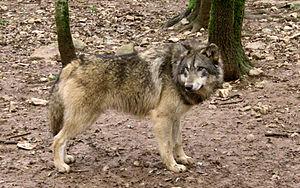
Le parc animalier de Gramat est un parc zoologique situé sur la commune de Gramat, dans le nord du Lot.